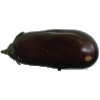
Label: Eggplant 1